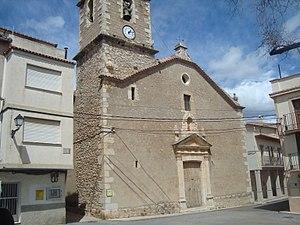
Vilar de Canes, en valencien et officiellement, est une commune d'Espagne de la province de Castellón dans la Communauté valencienne. Elle est située dans la comarque de l'Alcalatén et dans la zone à prédominance linguistique valencienne.